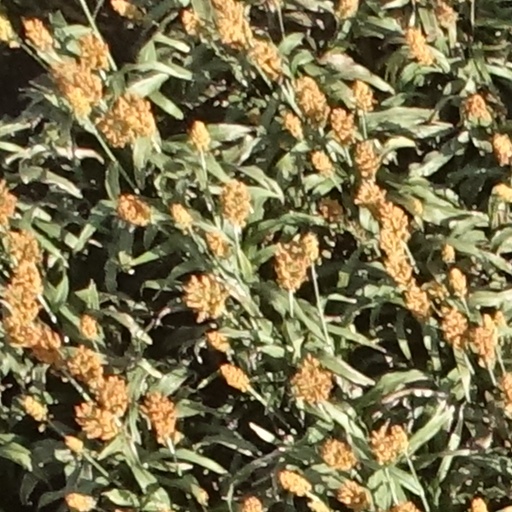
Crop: sorghum